Matsch Ridge

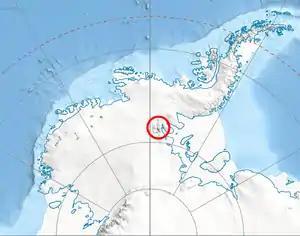
Location of Sentinel Range in Western Antarctica.

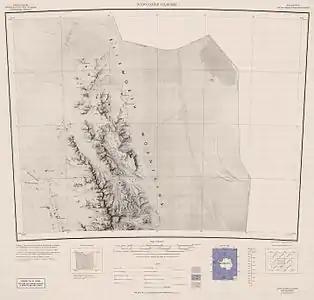
Map of northern Sentinel Range.

Matsch Ridge is a prominent ridge at an elevation of about , extending for in a west-northwest direction from Mount Ulmer in Gromshin Heights on the east side of northern Sentinel Range in the Ellsworth Mountains, Antarctica. It is connected to Mount Wyatt Earp on the west-northwest by Skamni Saddle.